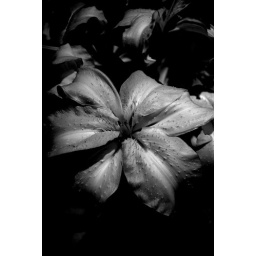
My mum's gone crazy for flowers around the house recently. Glasgow 2008